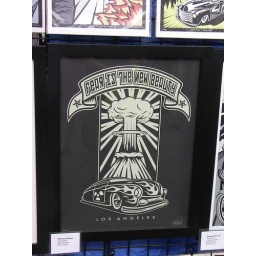
Rockabilly car show 2009. Cool ratrods, hotrods, motorcycles and hipsters. Photos by Rever Clothing.